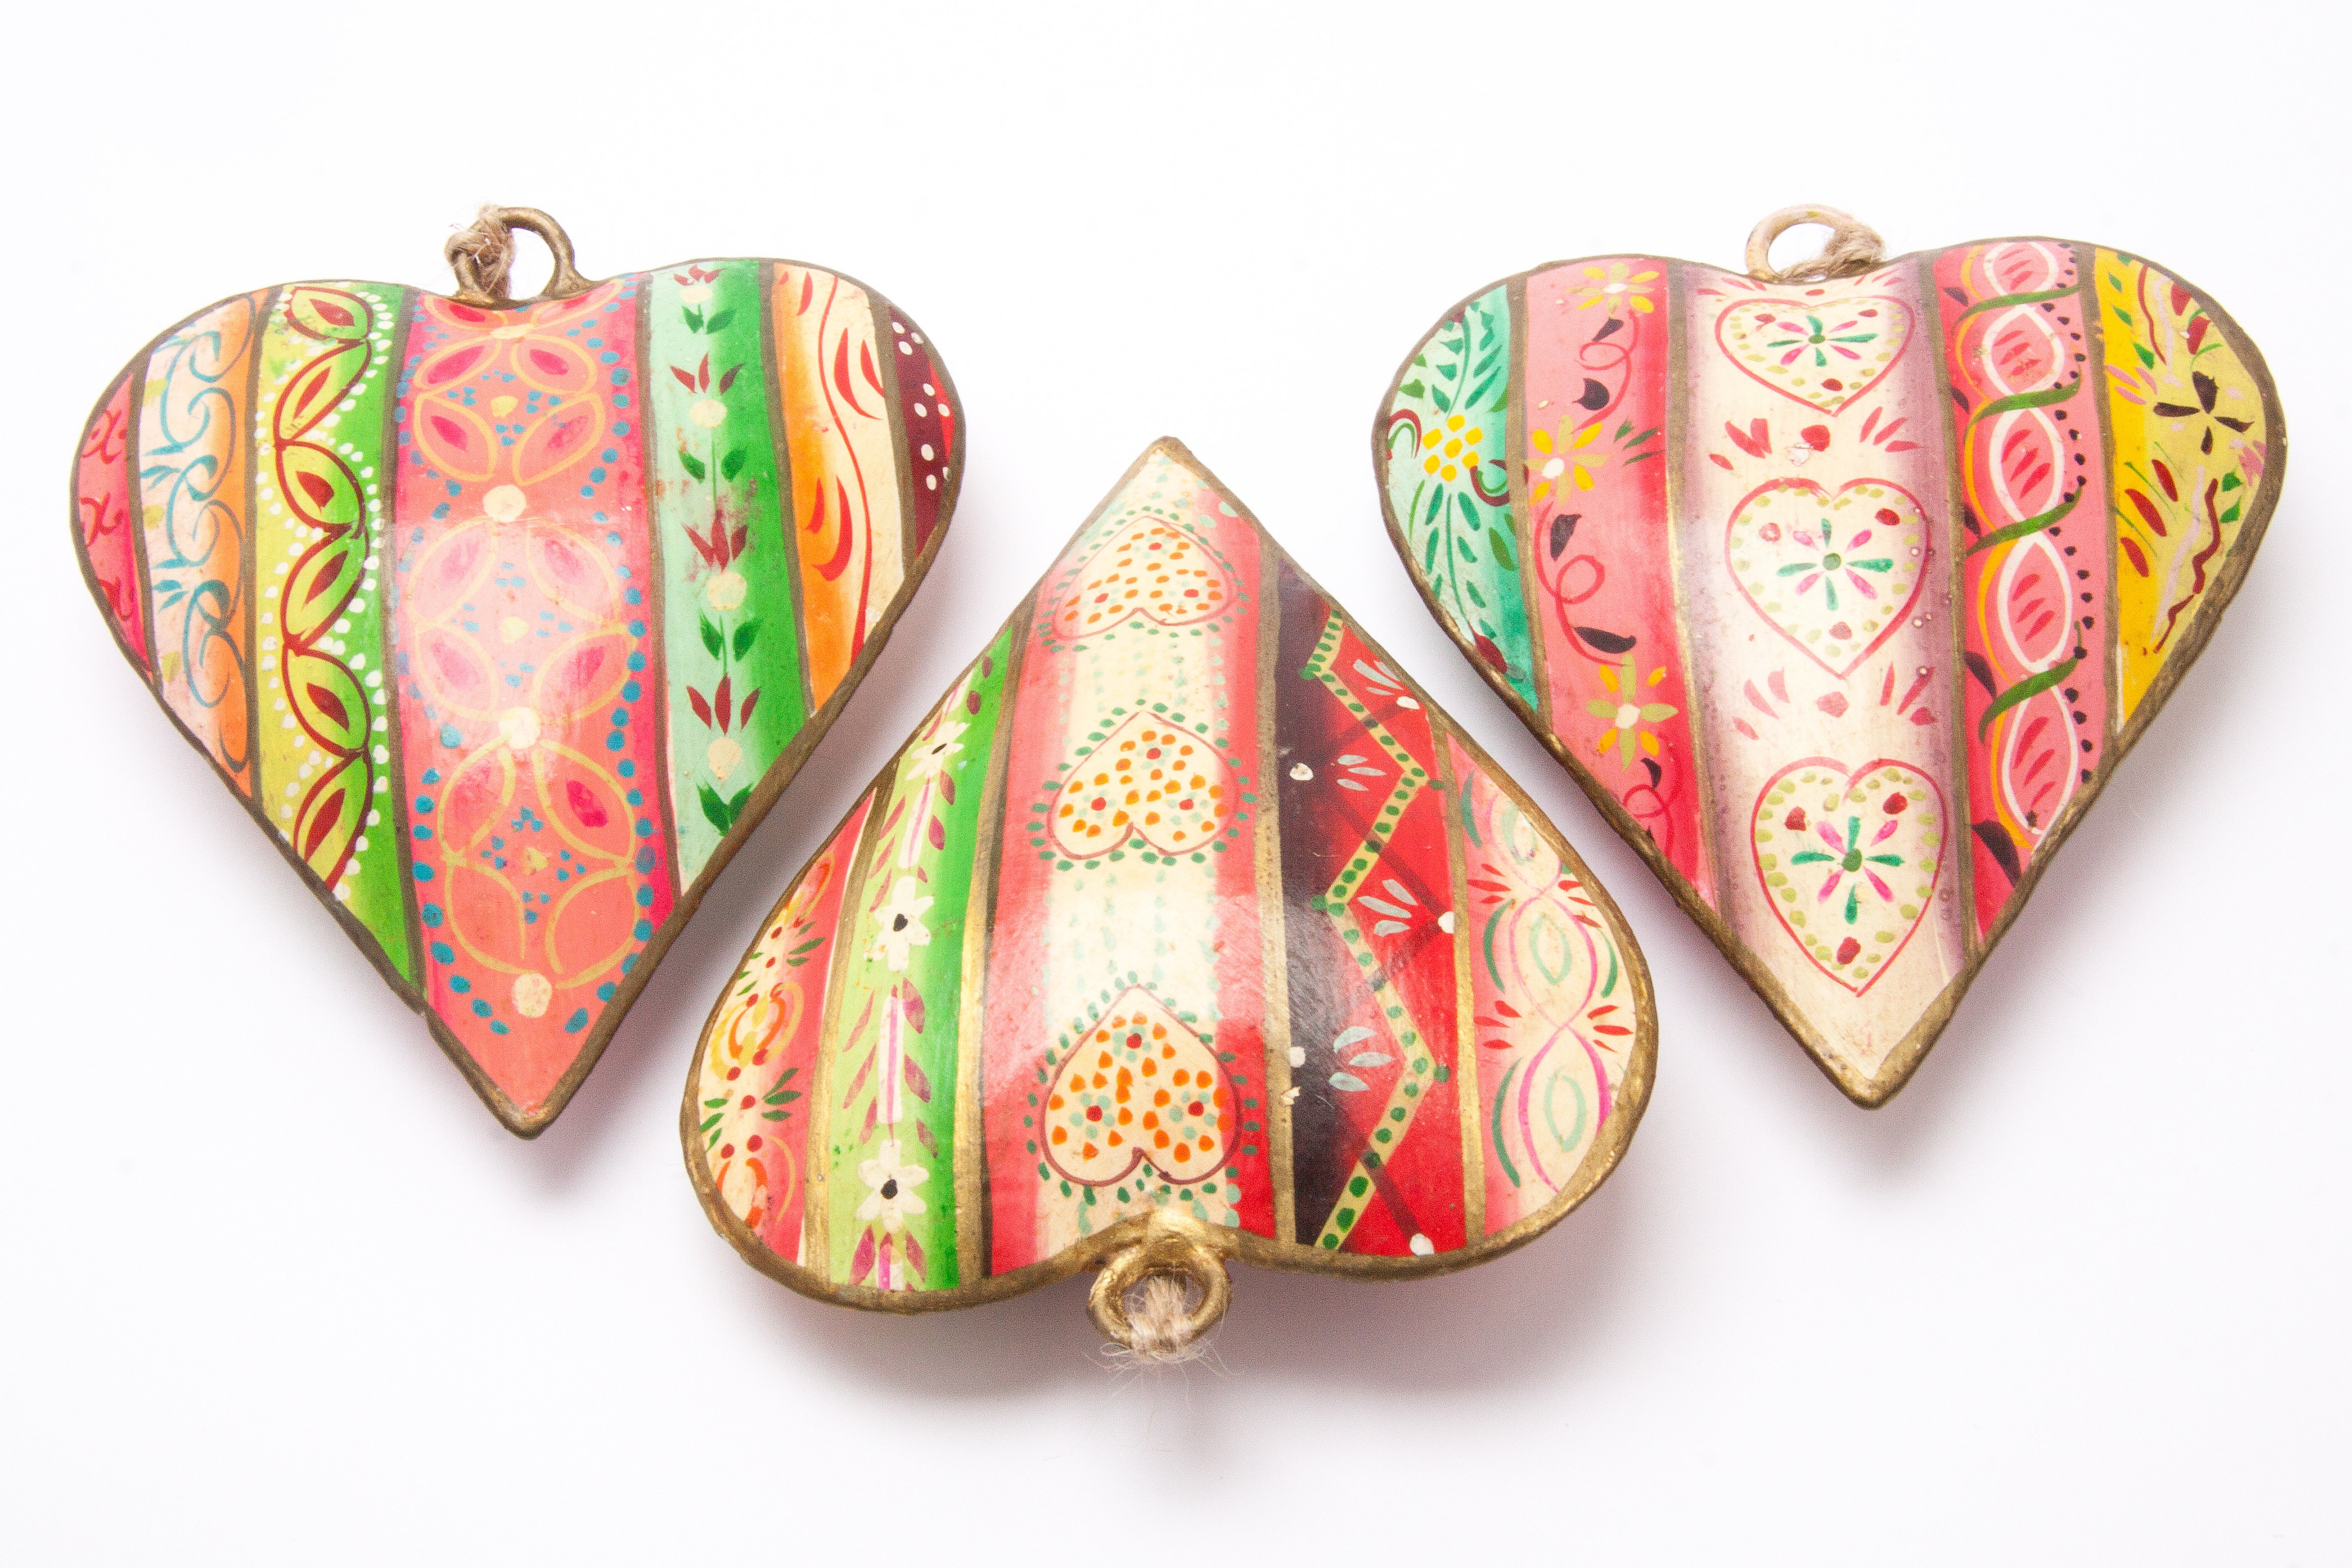
love, heart, pattern, green, red, metal, serene, colorful, yellow, pink, cheerful, jewellery, gold, earrings, loving, painted, organ, connectedness, arts crafts, hand labor, symbolic, ranking, fashion accessory, coin purse